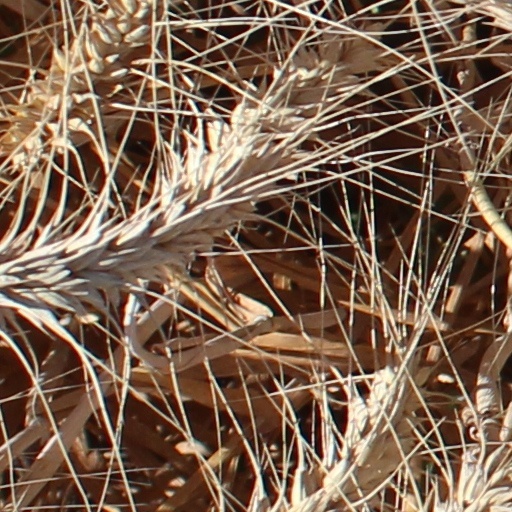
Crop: wheat